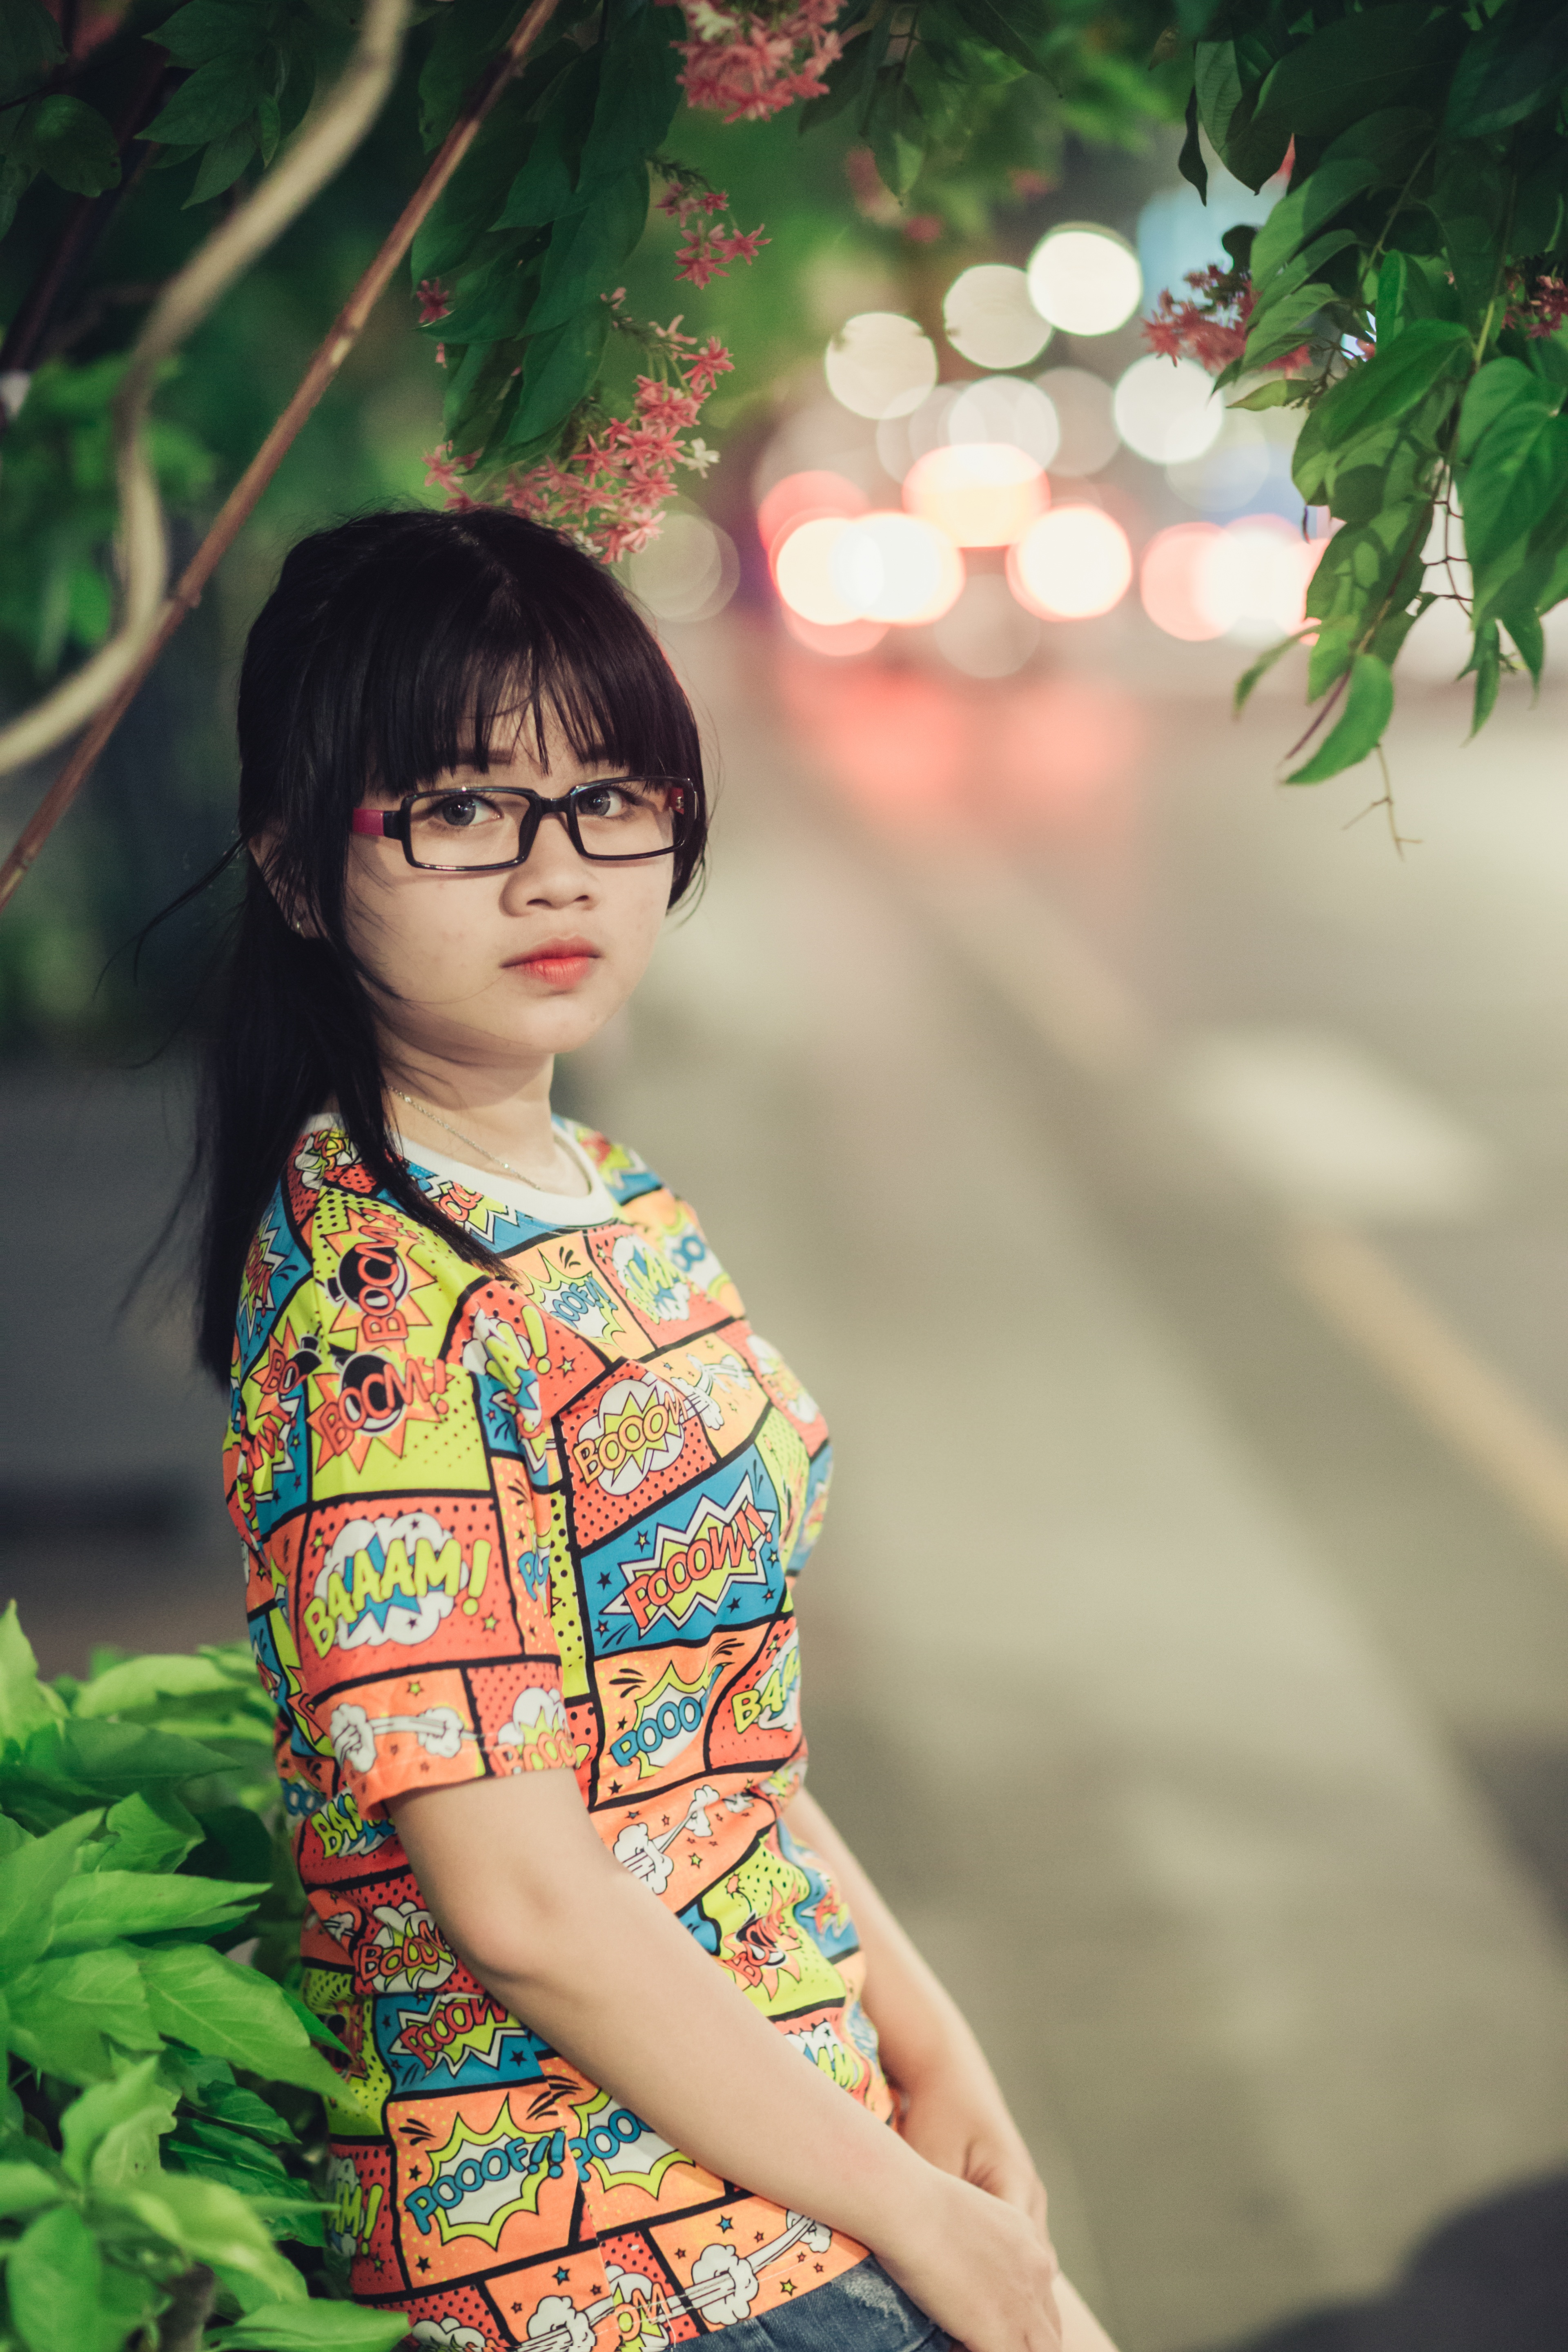
people, girl, flower, female, portrait, model, young, spring, green, color, child, fashion, lady, season, dress, beauty, photo shoot, portrait photography